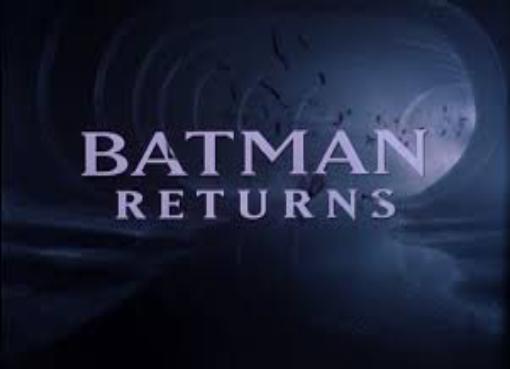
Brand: batman returns
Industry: Leisure